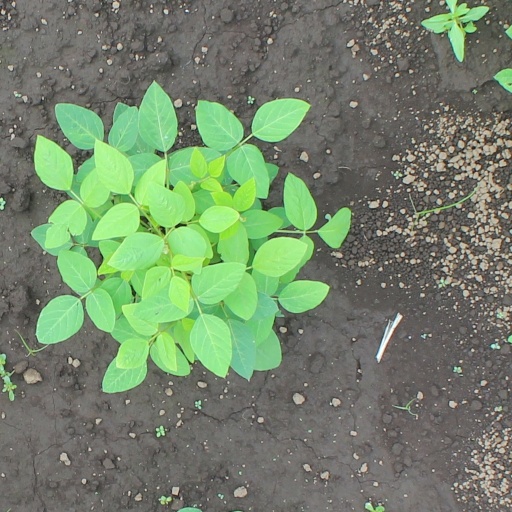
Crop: soybean